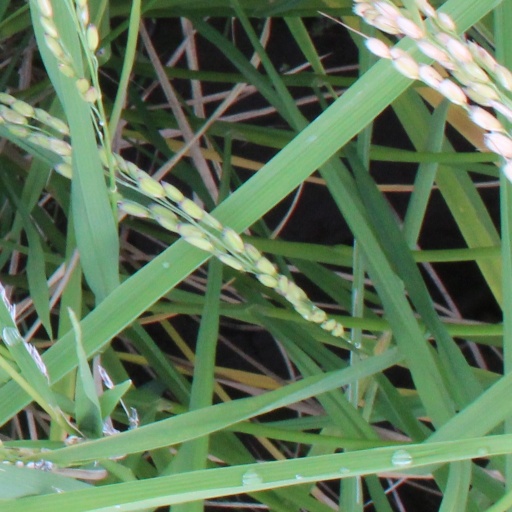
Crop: rice